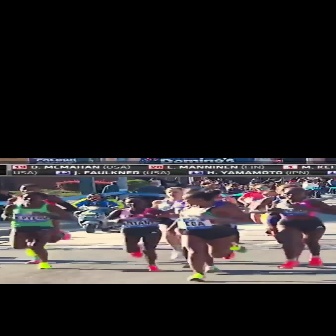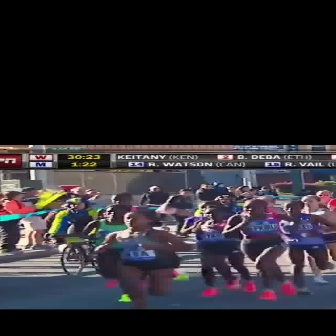
  Please identify the target specified by the bounding box [162,191,253,281] in the first image and locate it in the second image. Return the coordinates in [x_min,y_min,x_max,y_max] format.
Answer: [91,208,191,308]